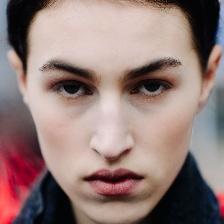
Label: faces